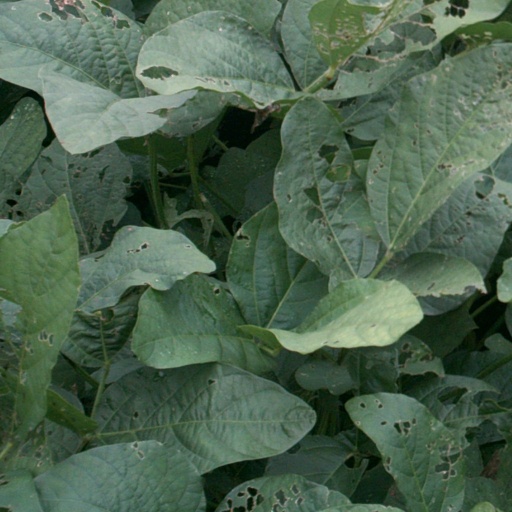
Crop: soybean